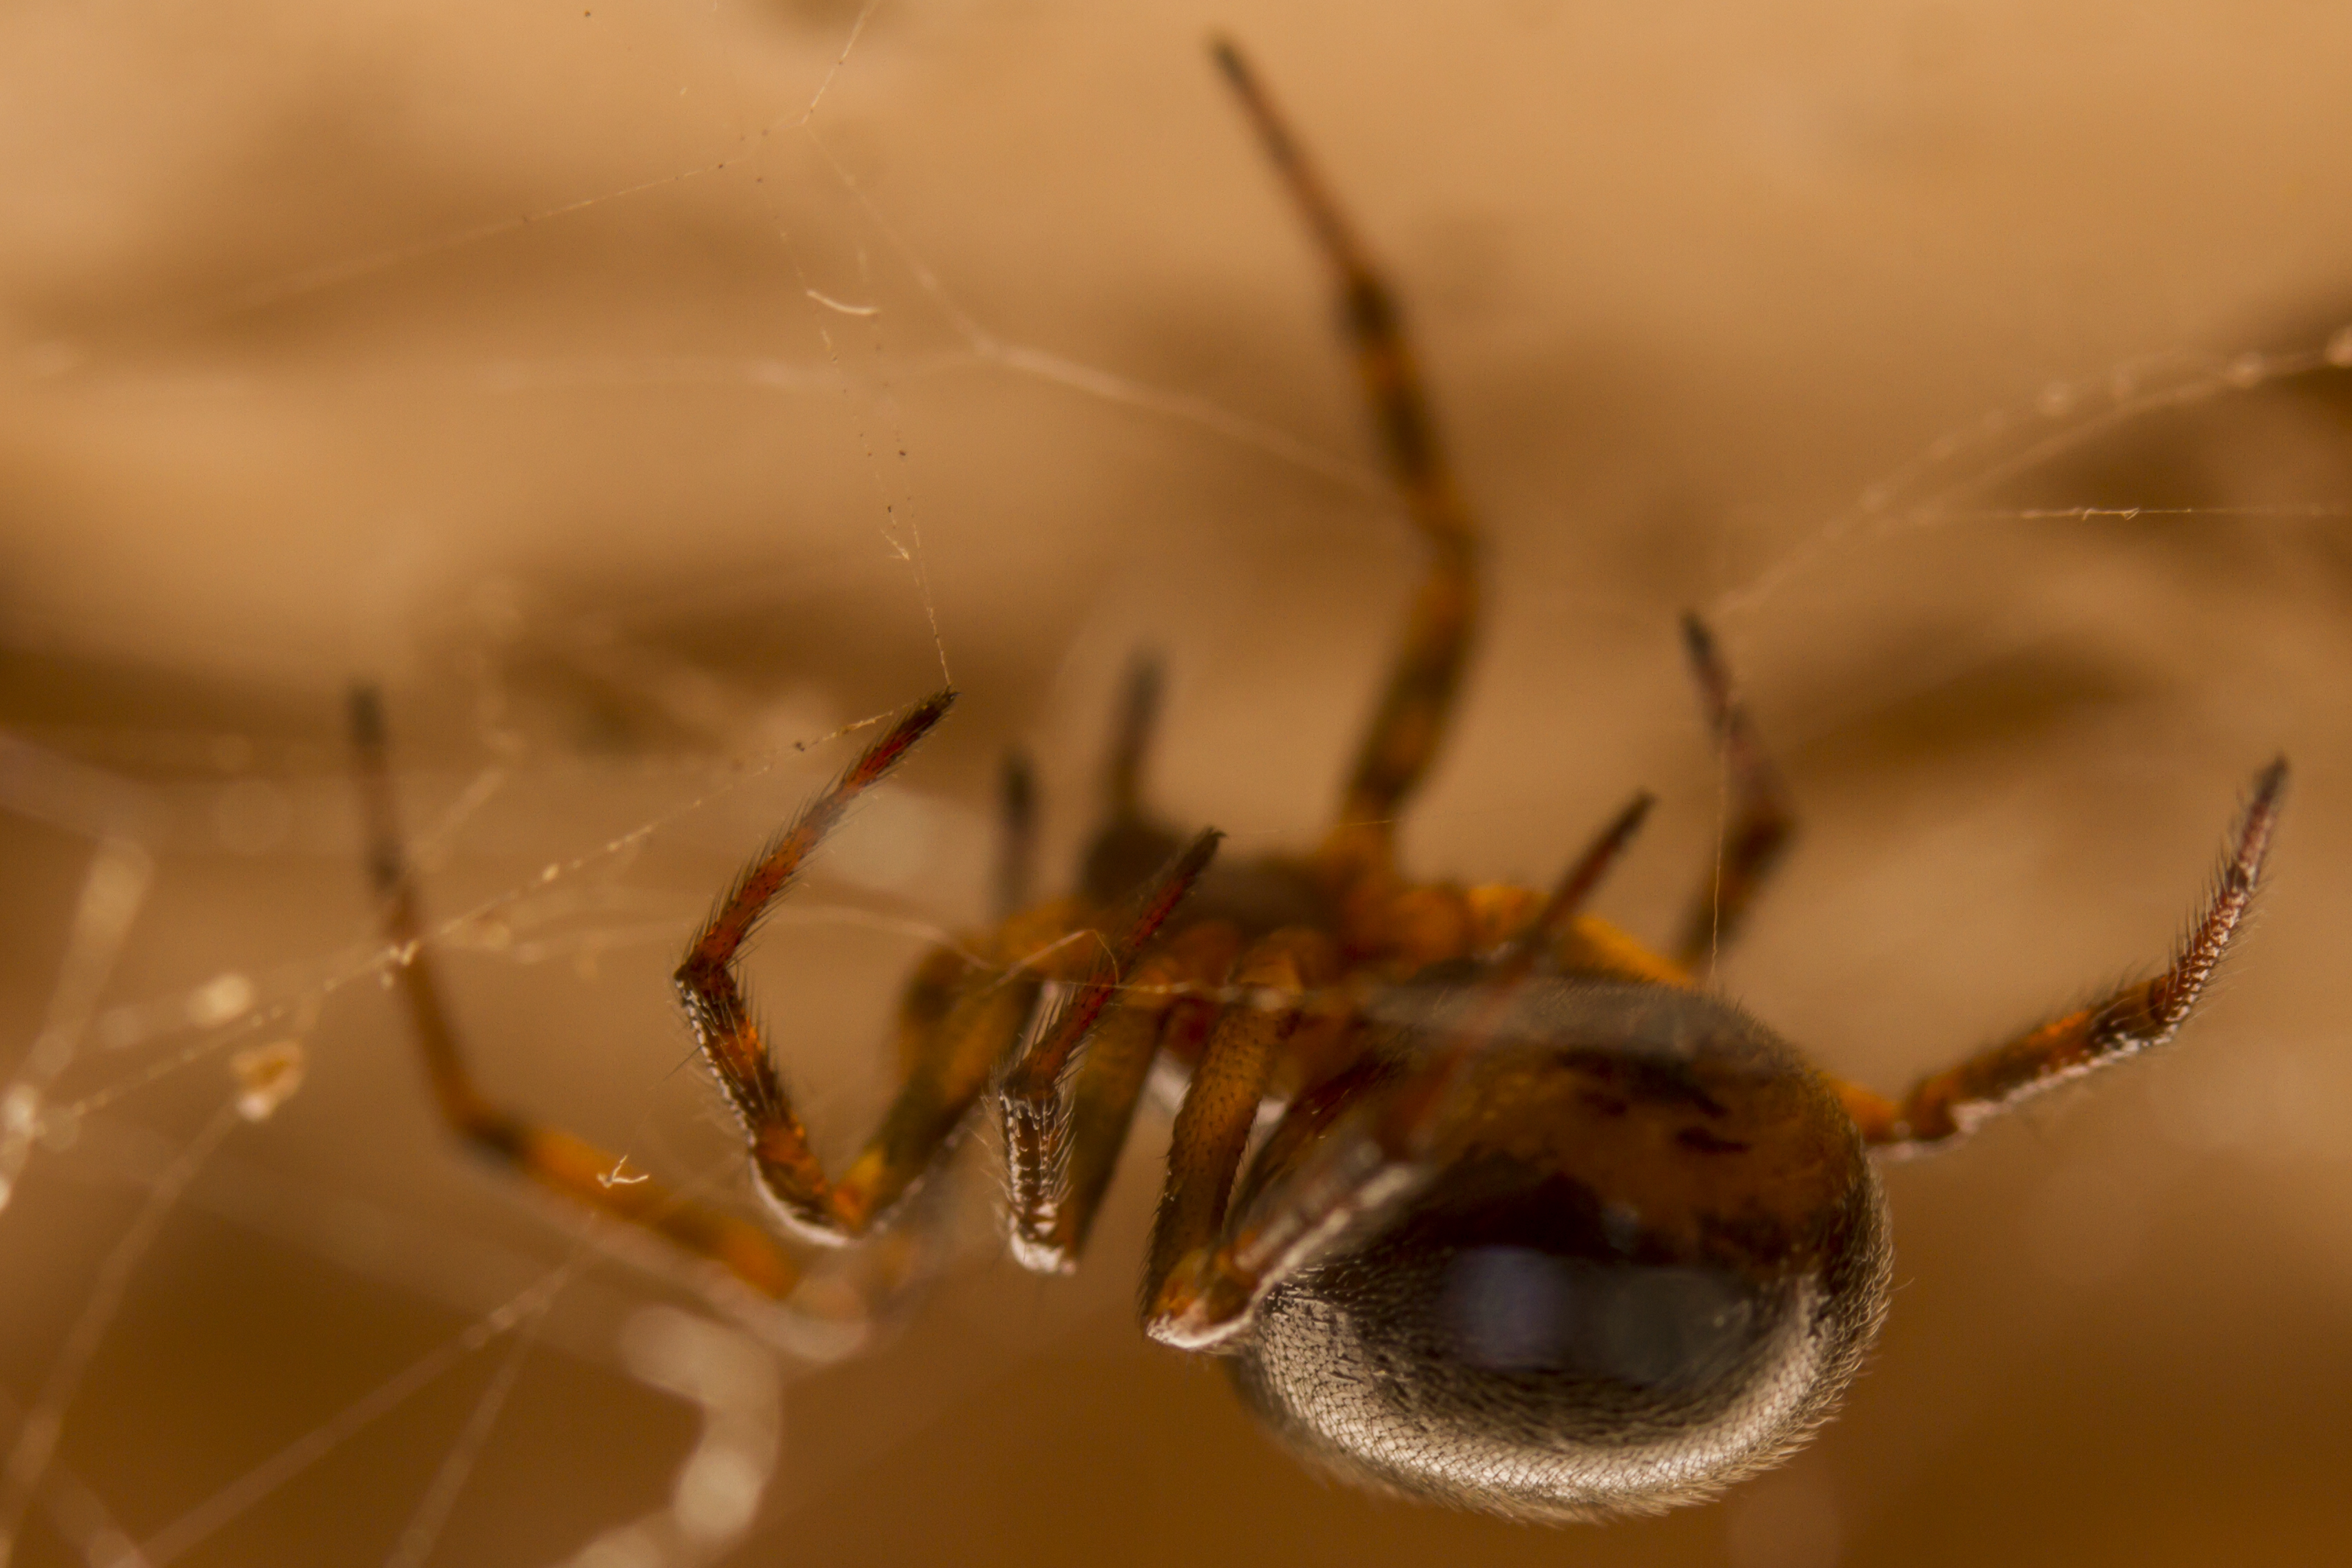
photography, insect, garden, fauna, invertebrate, close up, spider, outdoors, uk, canon7d, pest, nikkvalentine, peterborough, extensiontubes, hbbbt, canon60mmmacrousm, steatodabipunctata, macro photography, arthropod, membrane winged insect, orb weaver spider